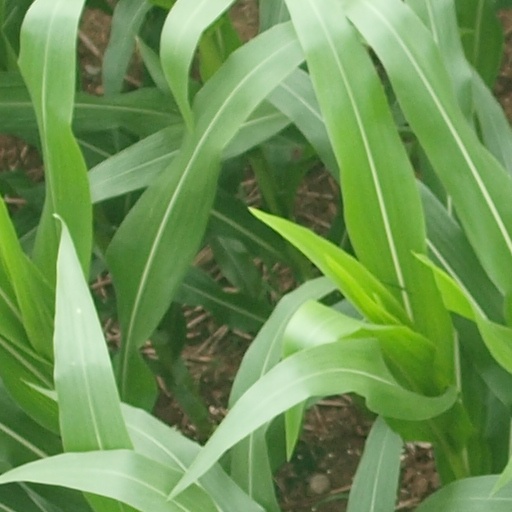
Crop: maize; corn